The She Wolf (1919 film)

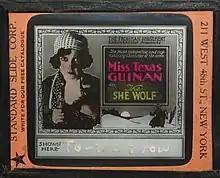
Lantern slide

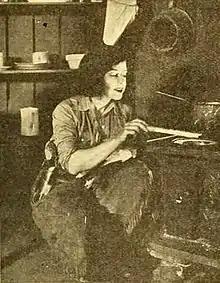
Film still with Texas Guinan

The She Wolf is a 1919 American short silent Western film starring Texas Guinan and directed by Clifford Smith.